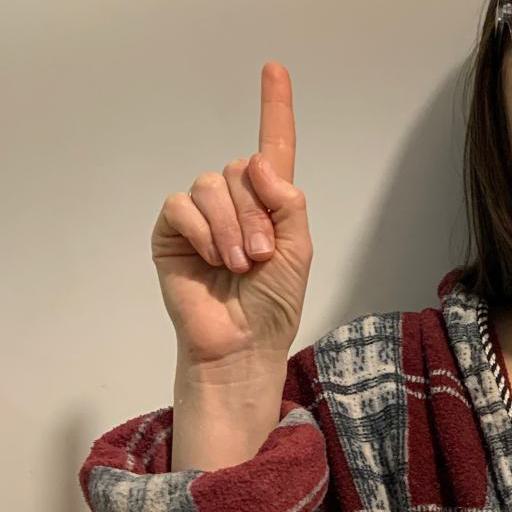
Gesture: one